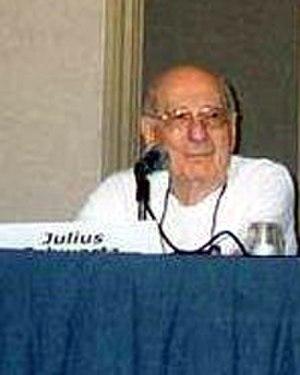
Julius Schwartz au Comic-Con International, en 2002.
Julius « Julie » Schwartz était un éditeur de comics et de magazines de pulps. Il est né dans le Bronx, New York
L'âge d'argent des comics est une période de l'histoire de la bande dessinée américaine où le succès commercial des principaux comic books s'accompagne de diverses évolutions artistiques. C'est le retour des comics de super-héros — alors passés de mode depuis plusieurs années — qui marque le début de la période. Succédant à l'âge d'or des comics, et à une période intermédiaire dans la première moitié des années 1950, l'âge d'argent recouvre le laps de temps allant de 1956 à la fin des années 1960. Il laisse ensuite la place à la période suivante, appelée l'âge de bronze, à laquelle succèdera ensuite l'âge moderne. Un certain nombre d'auteurs importants ont contribué à la première partie de l'époque, notamment les scénaristes Stan Lee, Gardner Fox, John Broome et Robert Kanigher, et les dessinateurs Curt Swan, Jack Kirby, Gil Kane, Steve Ditko, Carmine Infantino, John Buscema et John Romita, Sr. À la fin de l'âge d'argent, une nouvelle génération d'auteurs arrive sur le devant de la scène, parmi lesquels des scénaristes comme Denny O'Neil, Mike Friedrich, Roy Thomas, ou Archie Goodwin et des dessinateurs tels que Neal Adams ou Jim Steranko.